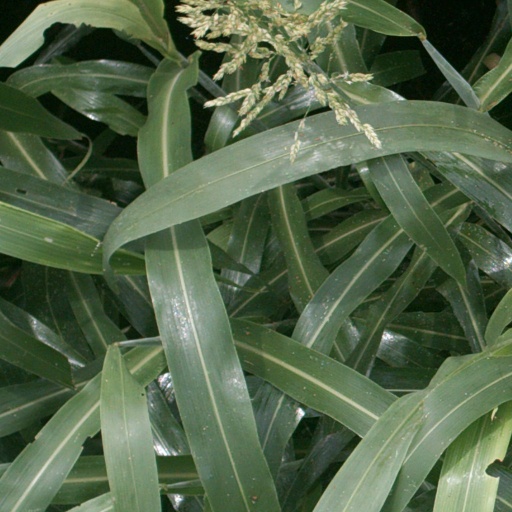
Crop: sorghum